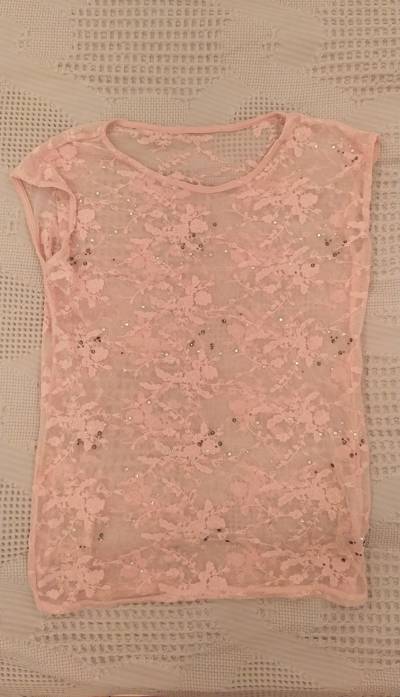
Waste category: clothes